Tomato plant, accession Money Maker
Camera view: horizontal (90 deg, fisheye); turntable rotation: 150 degrees
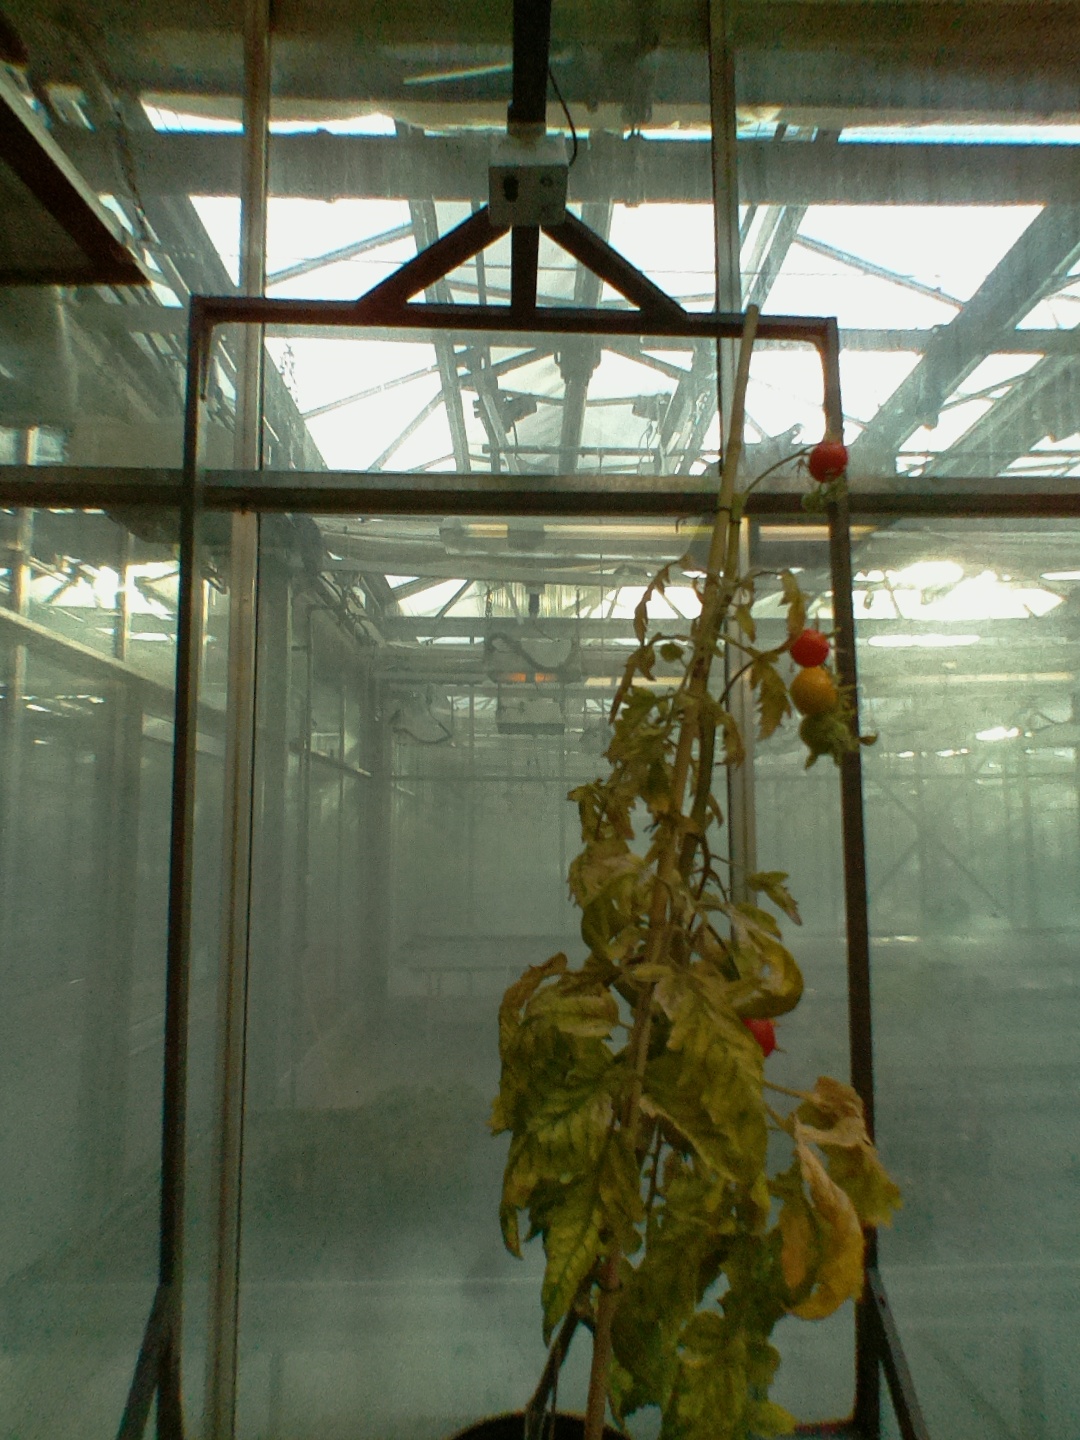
BBCH growth stage 88: 80%-90% of fruits show typical fully ripe color